John Britton (antiquary)

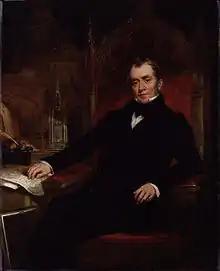
Portrait of John Britton by John Wood, 1845

John Britton (7 July 1771 – 1 January 1857) was an English antiquary, topographer, author and editor. He was a prolific populariser of the work of others, rather than an undertaker of original research. He is remembered as co-author (mainly in association with his friend Edward Wedlake Brayley) of nine volumes in the series "The Beauties of England and Wales" (1801–1814); and as sole author of the "Architectural Antiquities of Great Britain" (9 vols, 1805–1814) and "Cathedral Antiquities of England" (14 vols, 1814–1835).